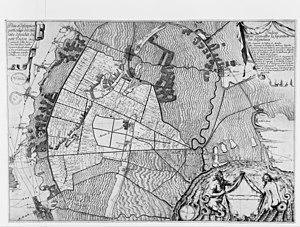
Plan et description particulière des Marais desséchés du Petit Poitou 1648
Le Marais poitevin est une région naturelle de France à cheval entre les départements de Vendée, des Deux-Sèvres et de Charente-Maritime ainsi qu'entre les régions Nouvelle-Aquitaine et Pays de la Loire.